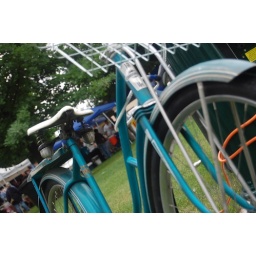
a bike one with the farmers market in the back one 2